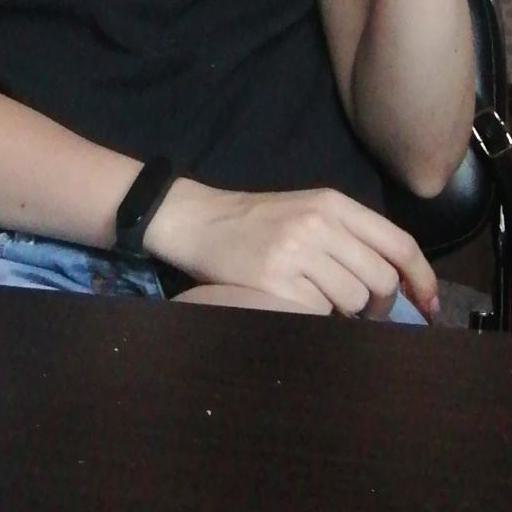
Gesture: no_gesture